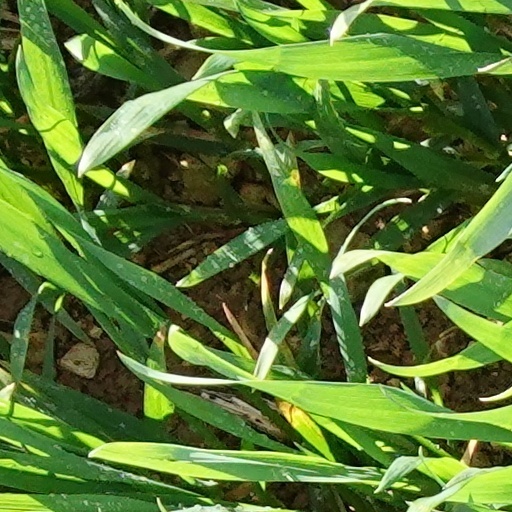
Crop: wheat